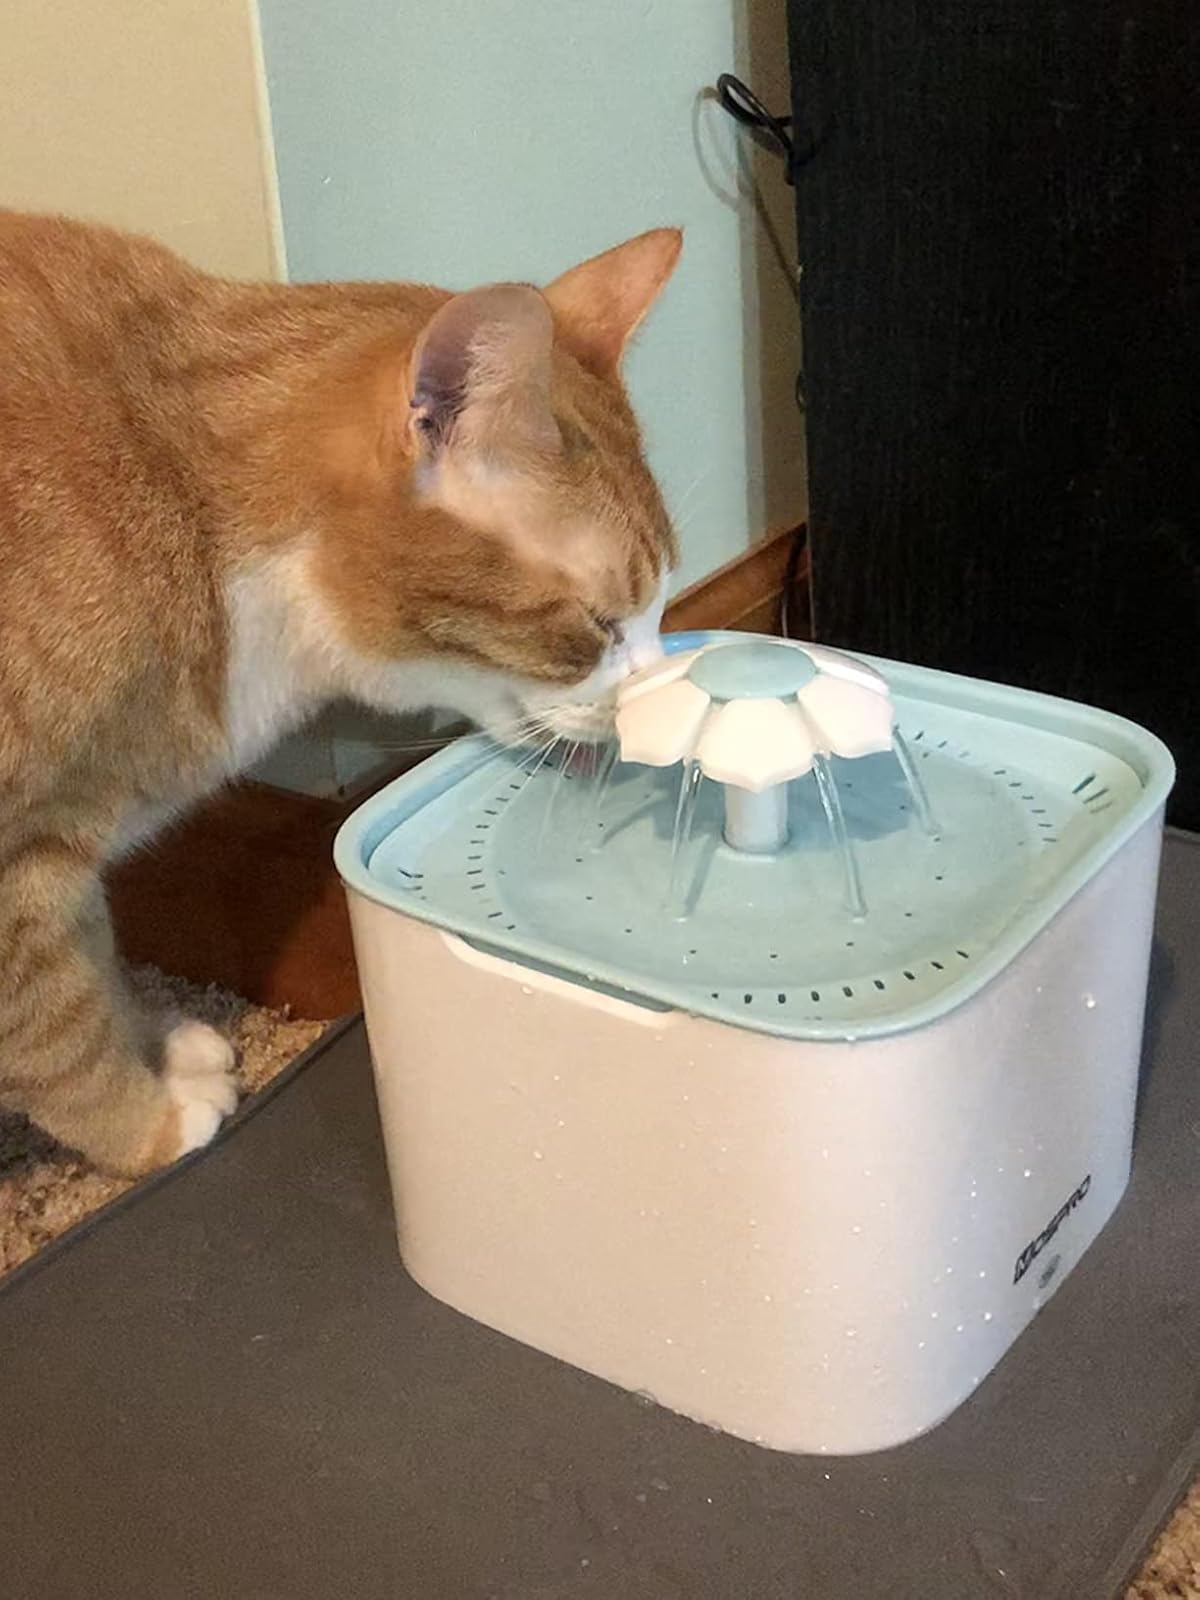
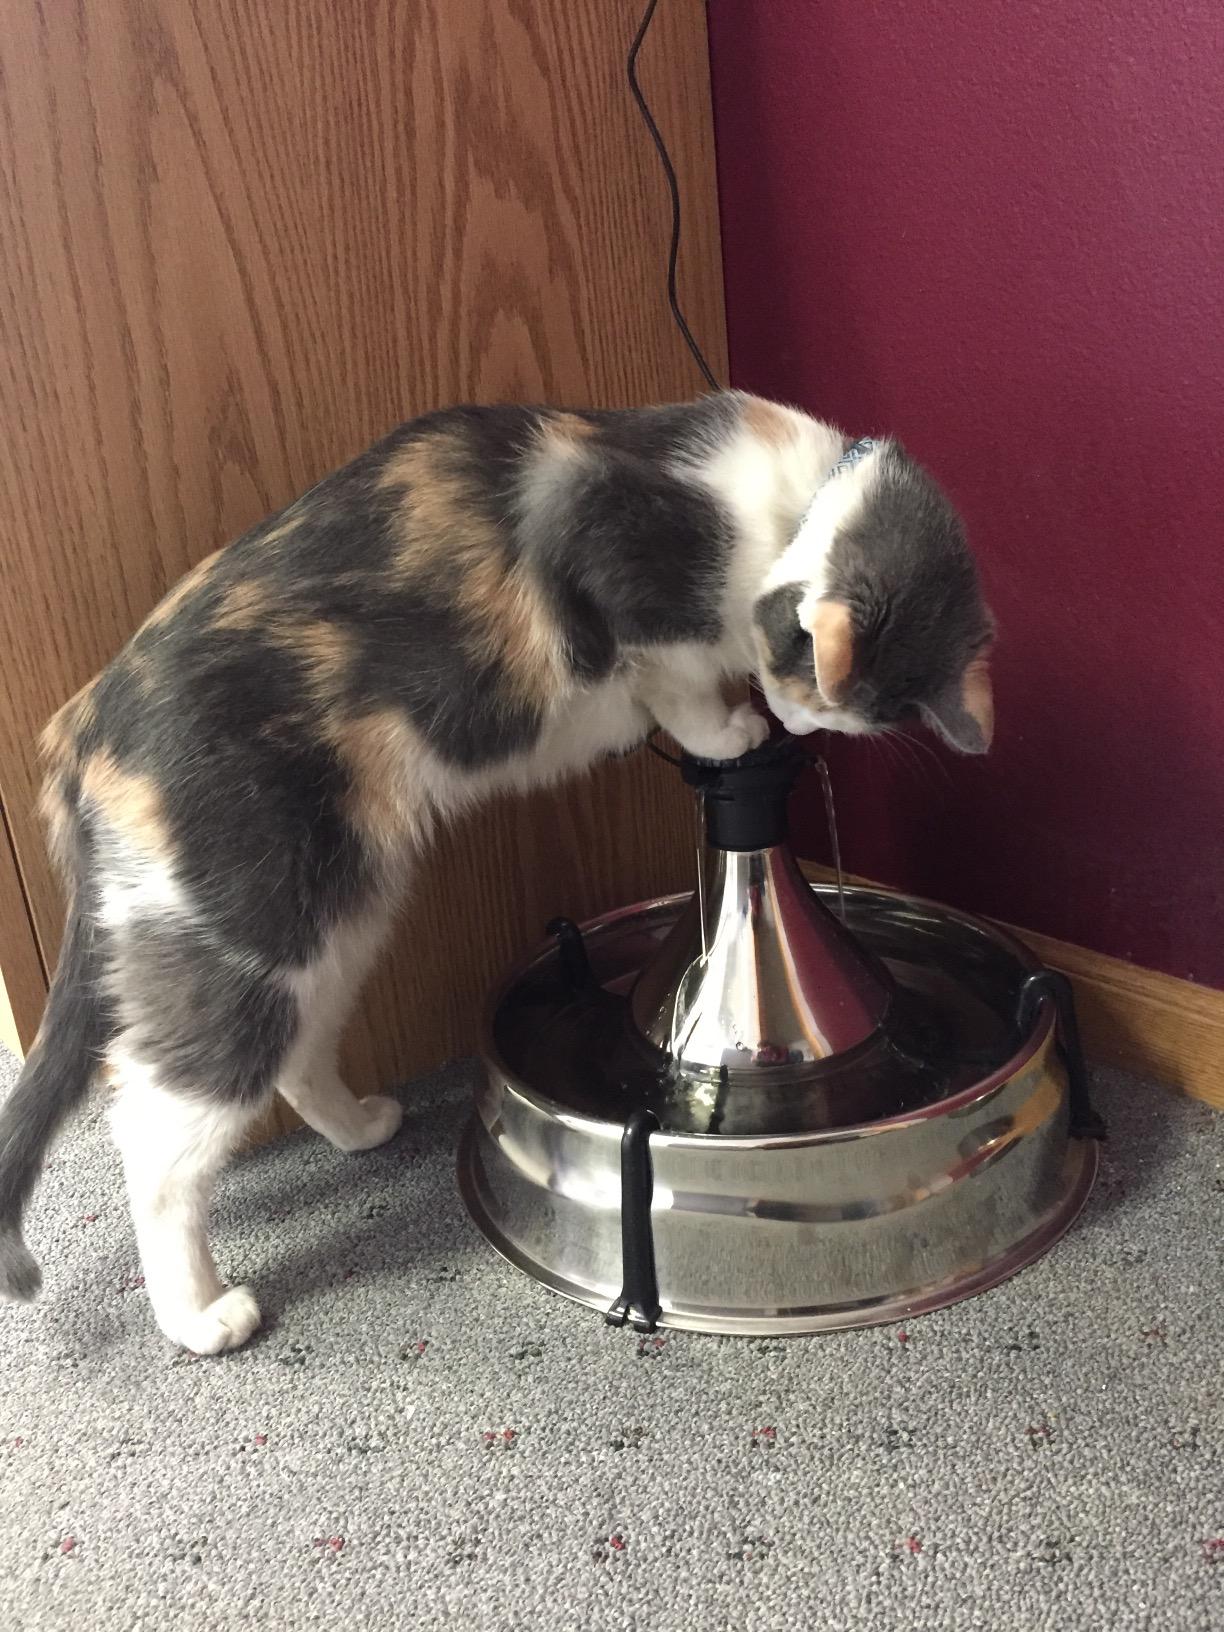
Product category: items_bowl
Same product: no